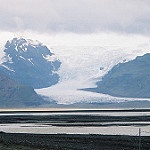
Label: glacier